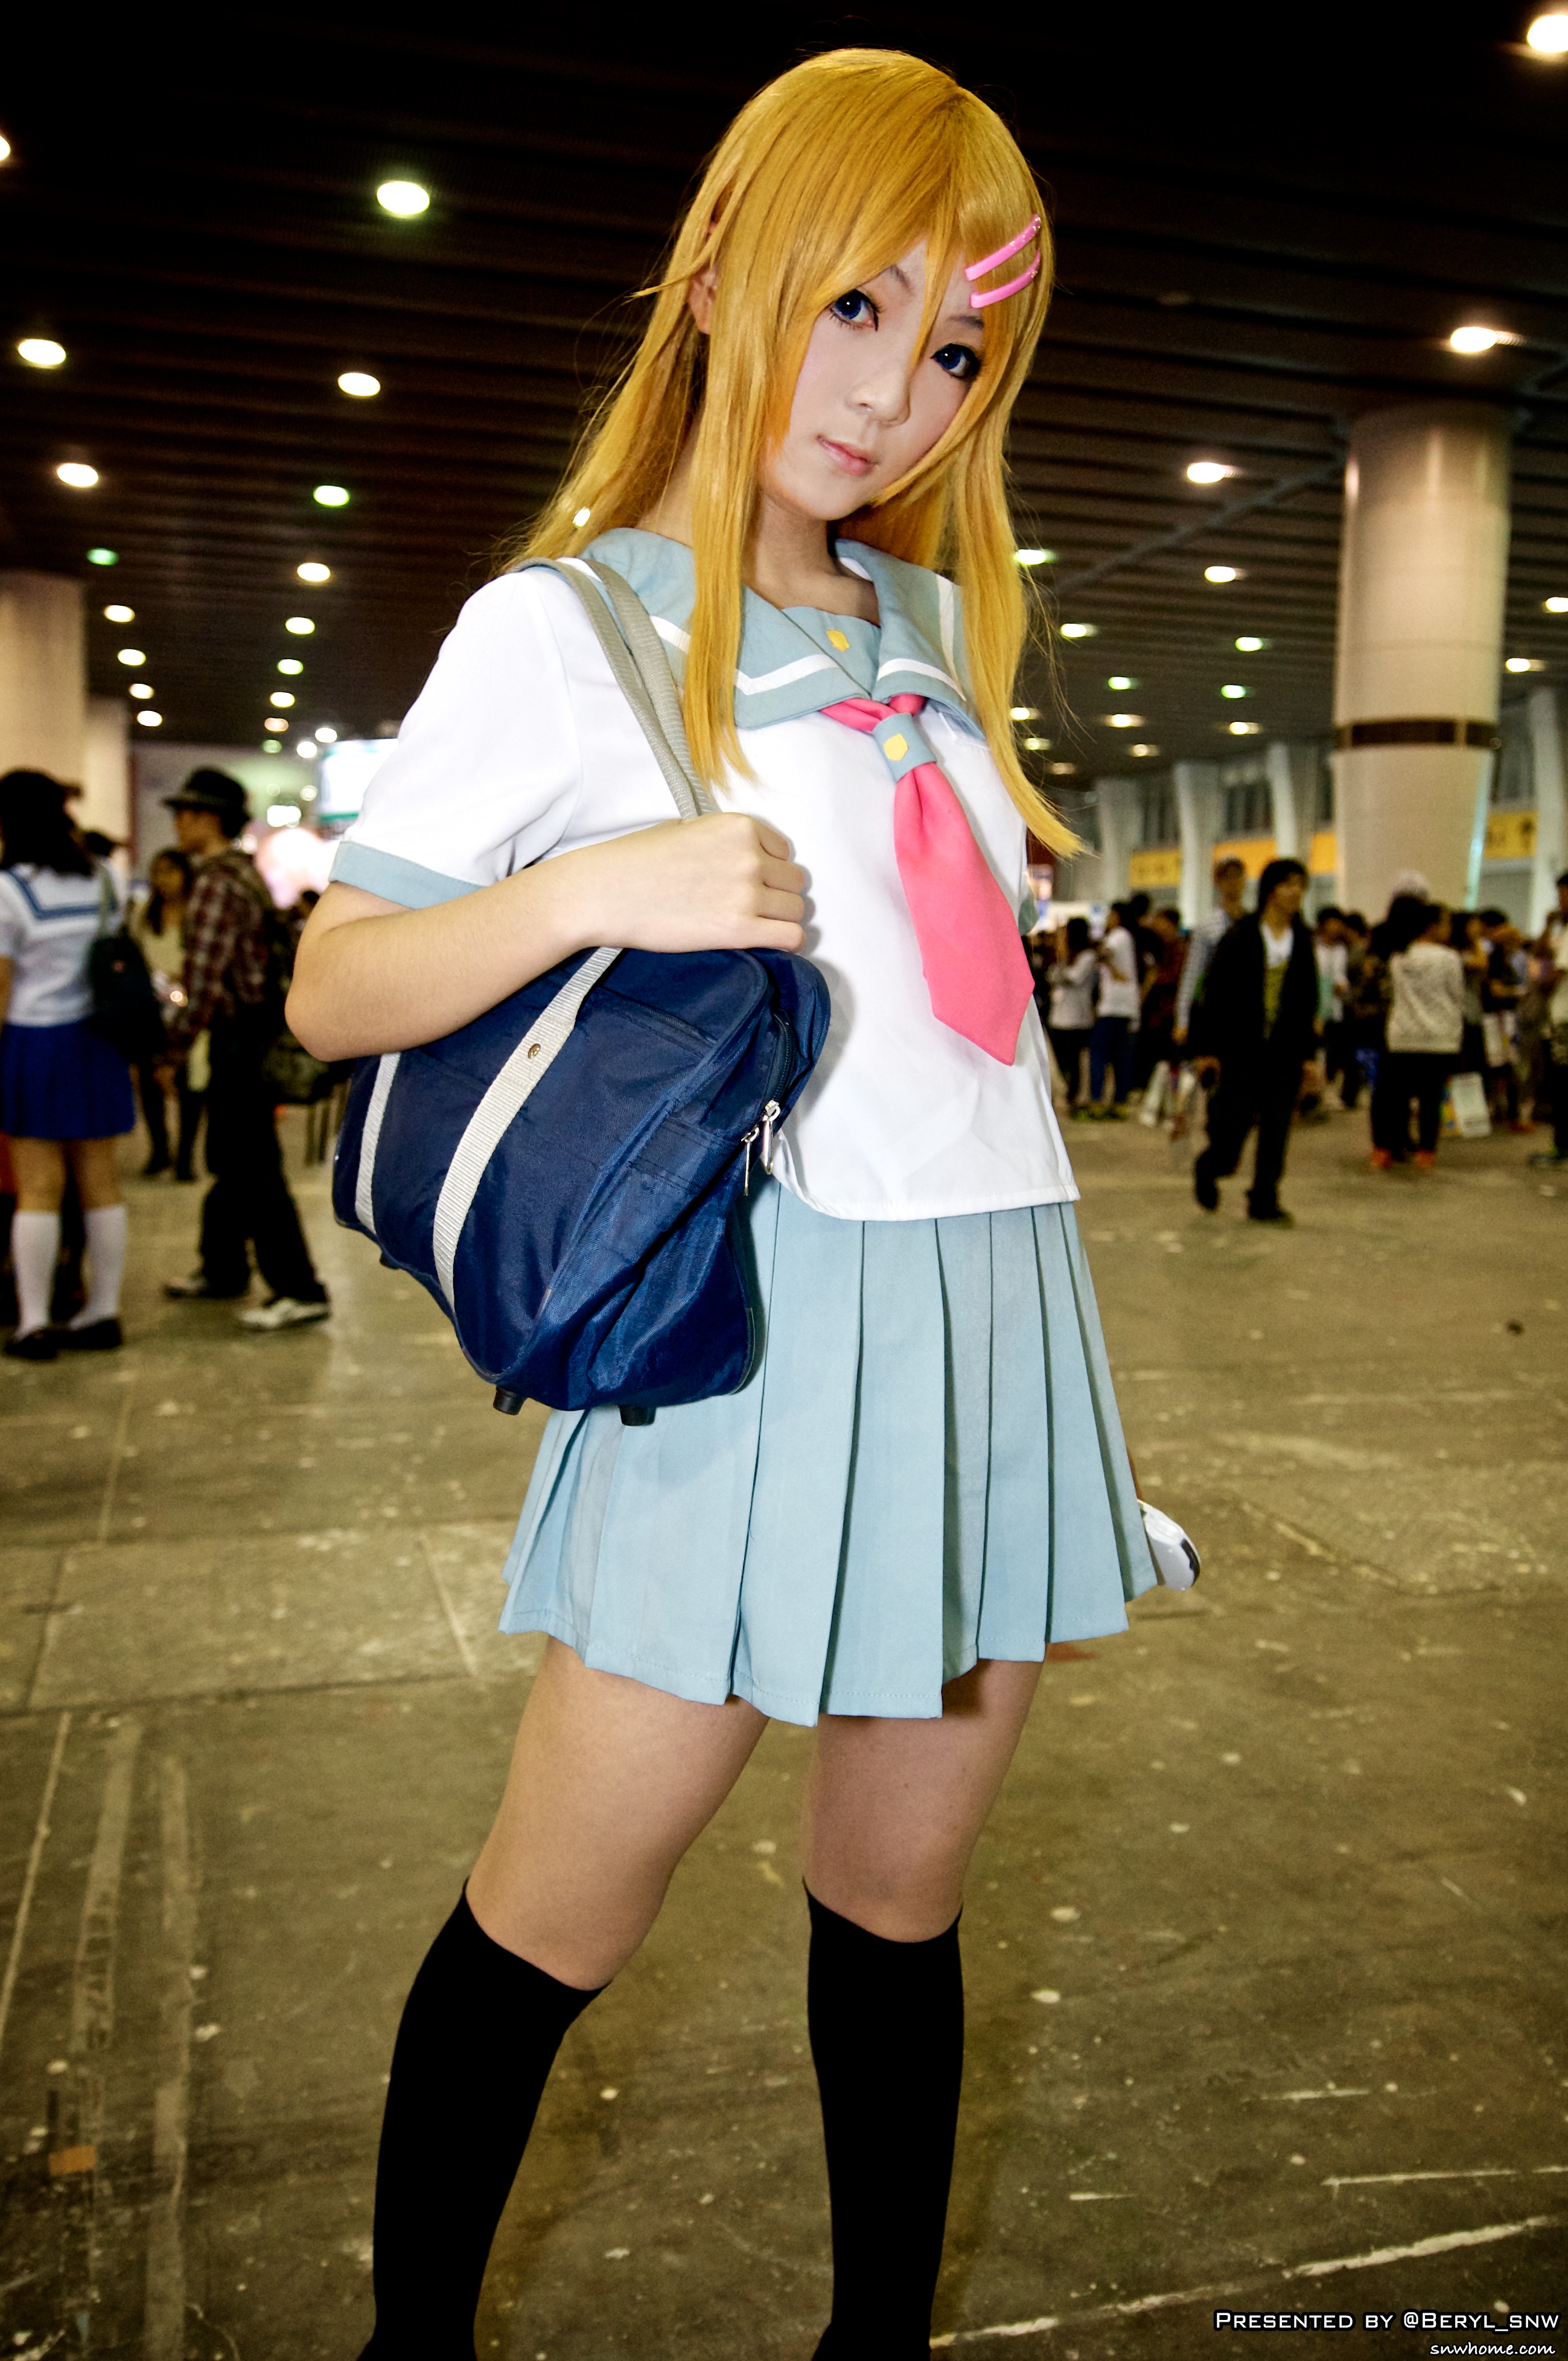
girl, game, clothing, cosplay, doll, girls, figure, performance, canton, costume, anime, comic, comiccon, guangzhou, pazhou